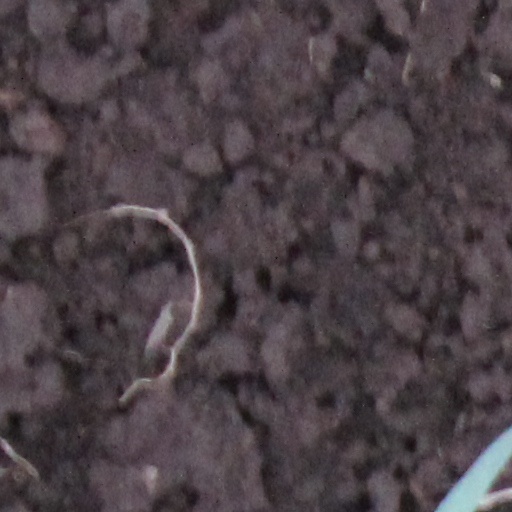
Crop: wheat